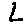
Label: 2